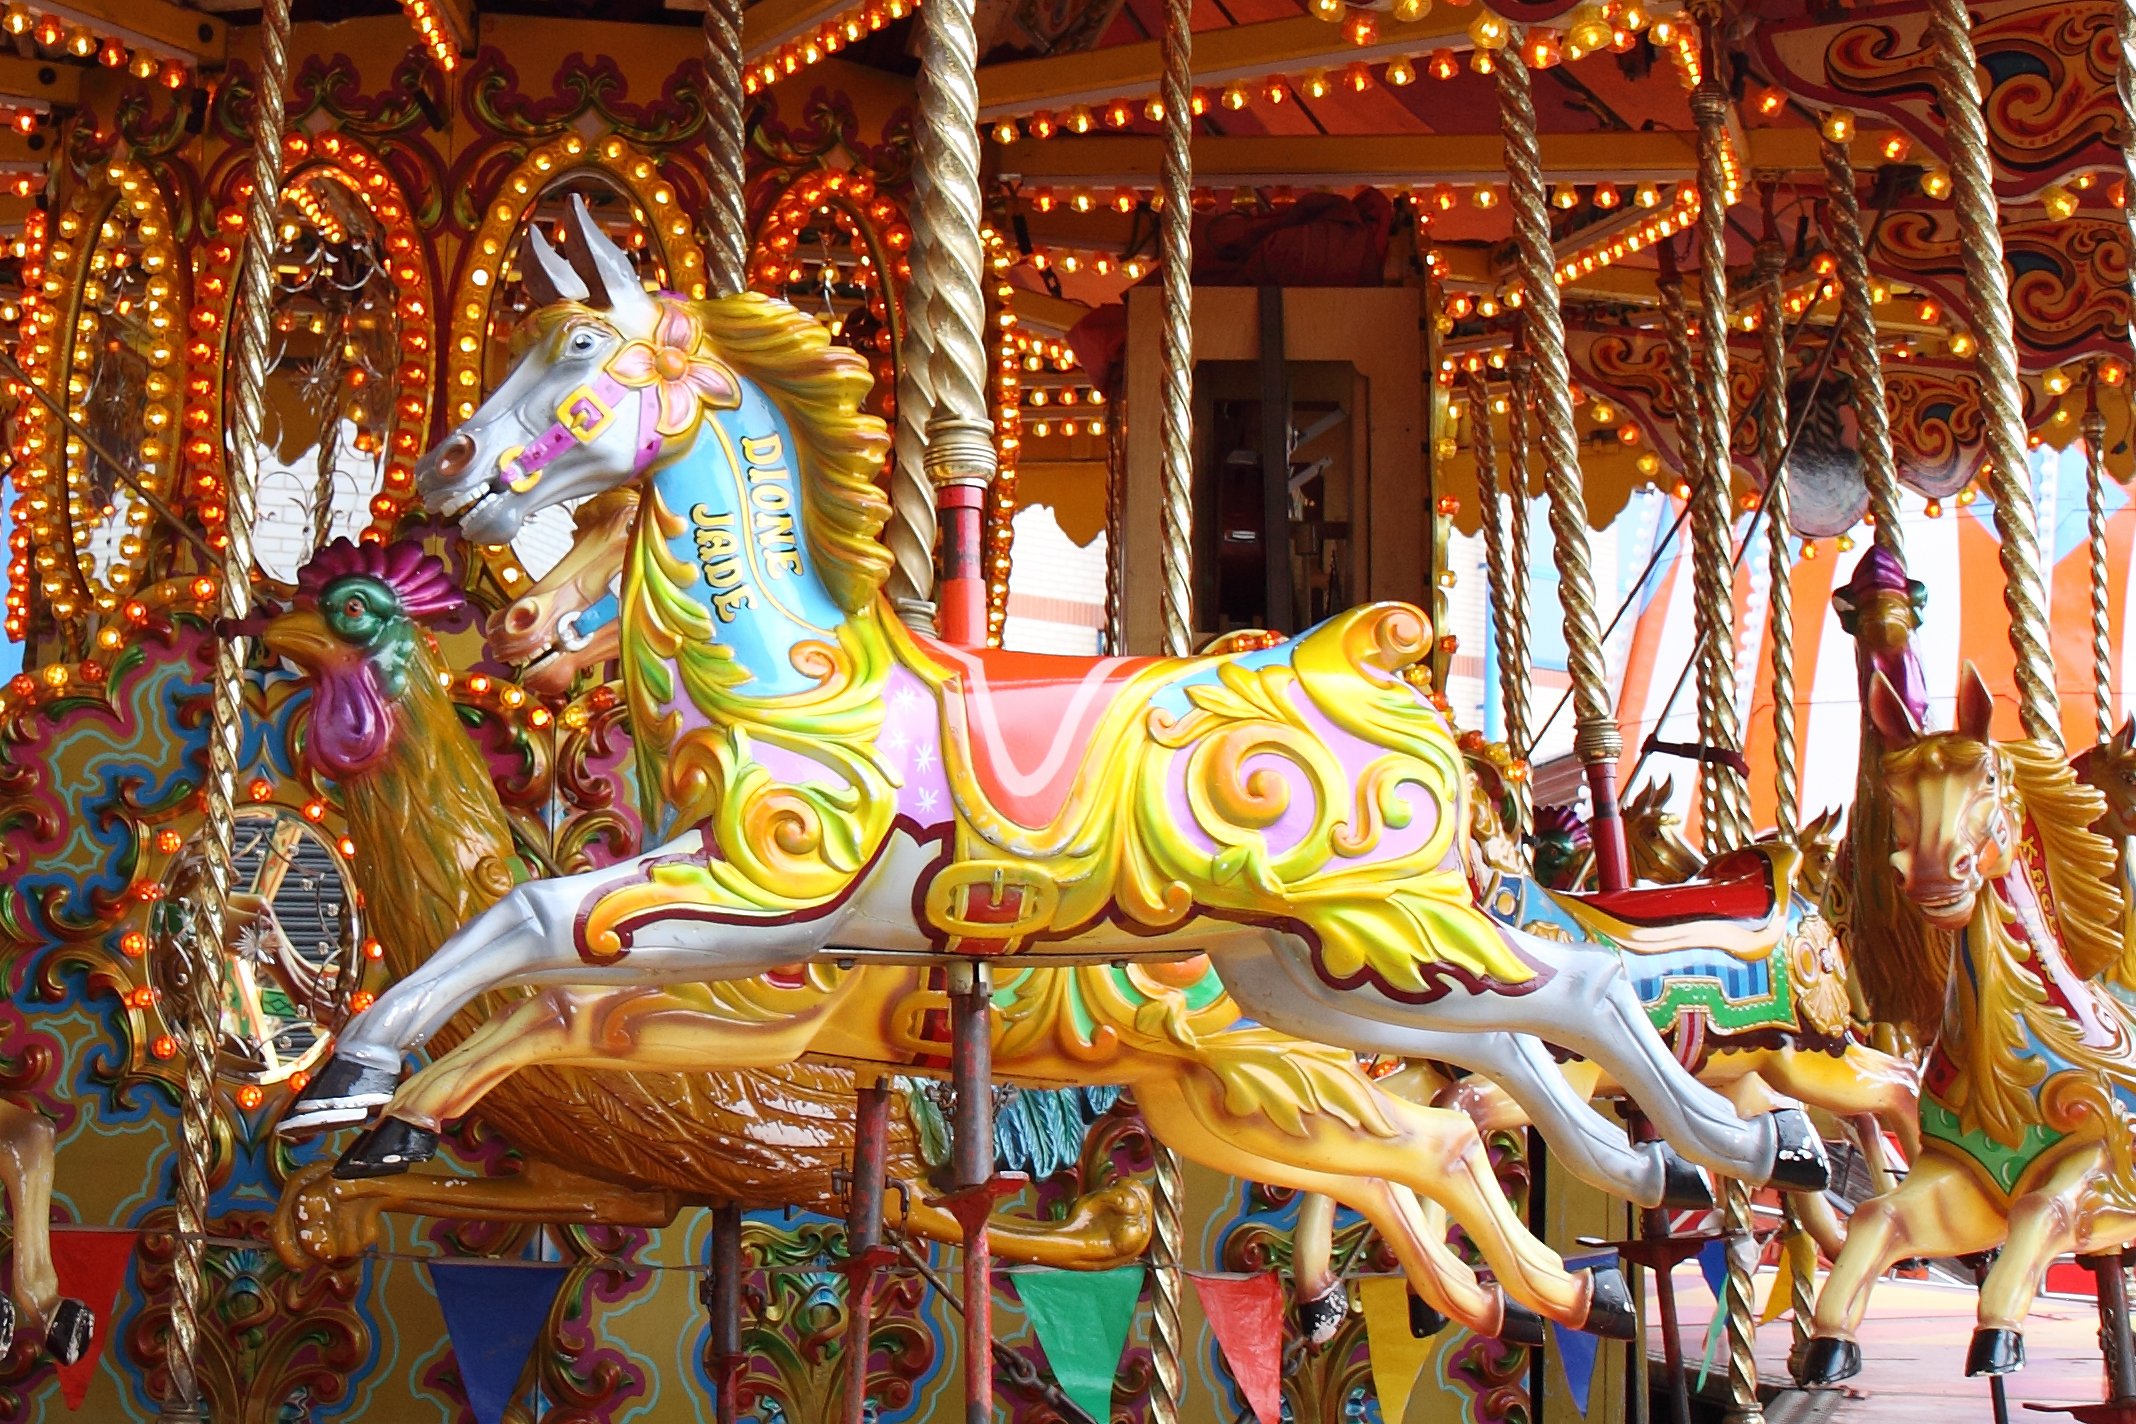
recreation, carnival, amusement park, horse, park, ride, carousel, colorful, toy, childhood, fairground, festival, fun, pony, bright, wooden, joy, circus, amusement, enjoyment, fair, entertainment, amuse, amusement ride, outdoor recreation, nonbuilding structure